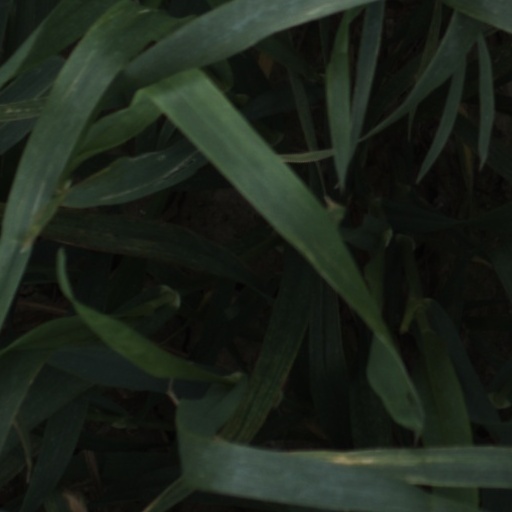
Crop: wheat